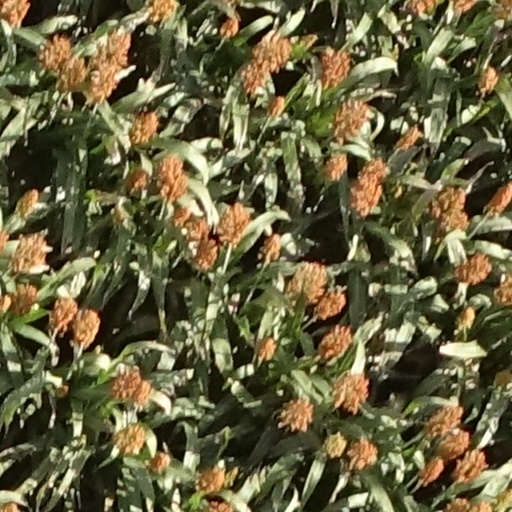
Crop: sorghum